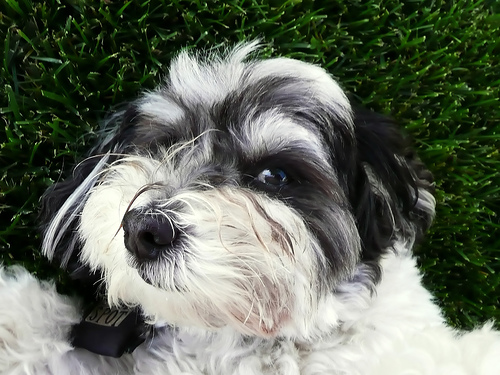
Breed: havanese